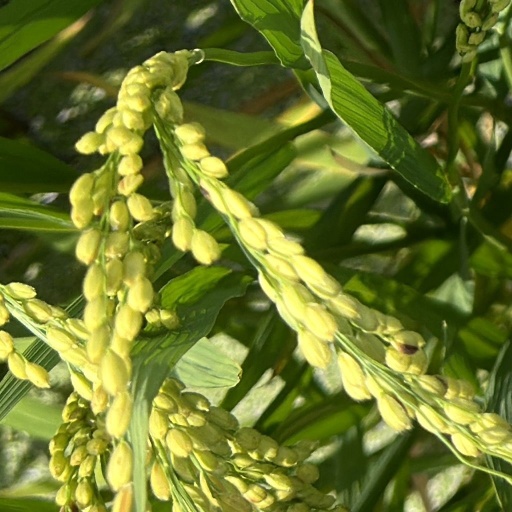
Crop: rice